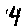
Label: 4